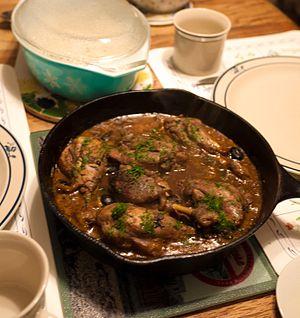
Poulet marengo